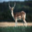
Label: deer